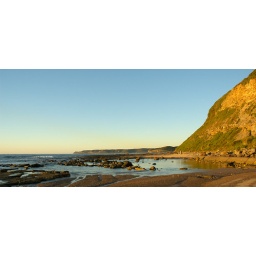
The rocks in the forground were in shadow from the ocean baths lying between them and the sunrise.